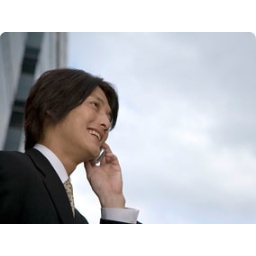
Portrait of businessman using cell phone against blue sky, view from below